Andrew Scott Waugh

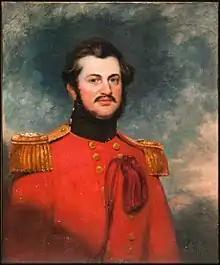
1852 painting by George Duncan Beechey

Major General Sir Andrew Scott Waugh (3 February 1810 – 21 February 1878) was a British army officer and Surveyor General of India who worked in the Great Trigonometrical Survey. He served under Sir George Everest and succeeded him in 1843. Waugh established a gridiron system of traverses for covering northern India. Waugh is credited with naming the peak of Mount Everest.